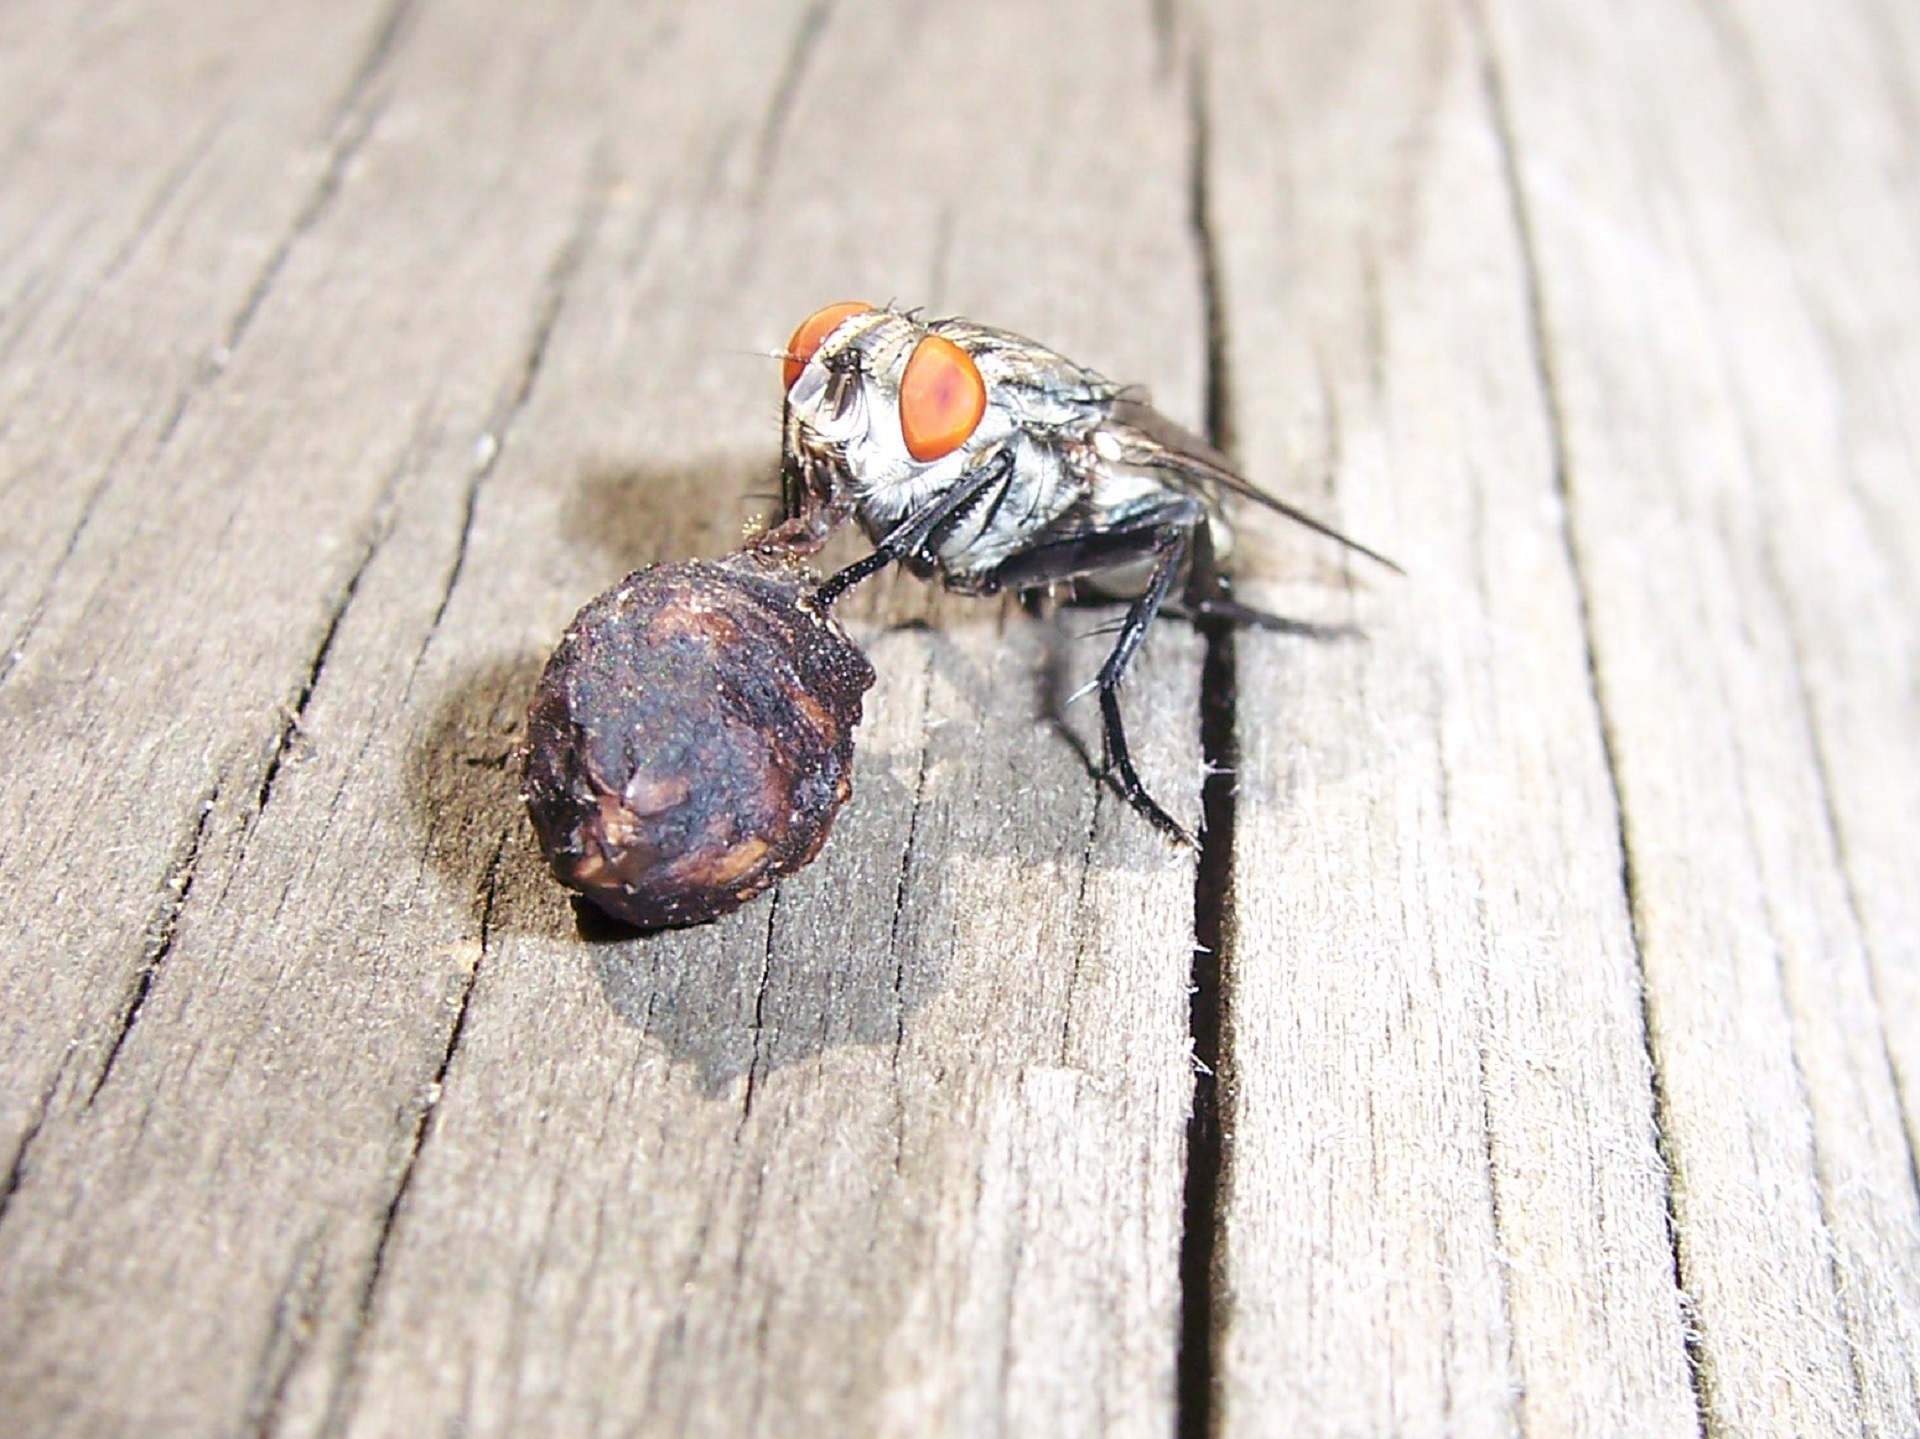
nature, wing, fly, insect, macro, bug, eat, fauna, invertebrate, close up, eating, eyes, pest, beetle, macro photography, arthropod, true bugs